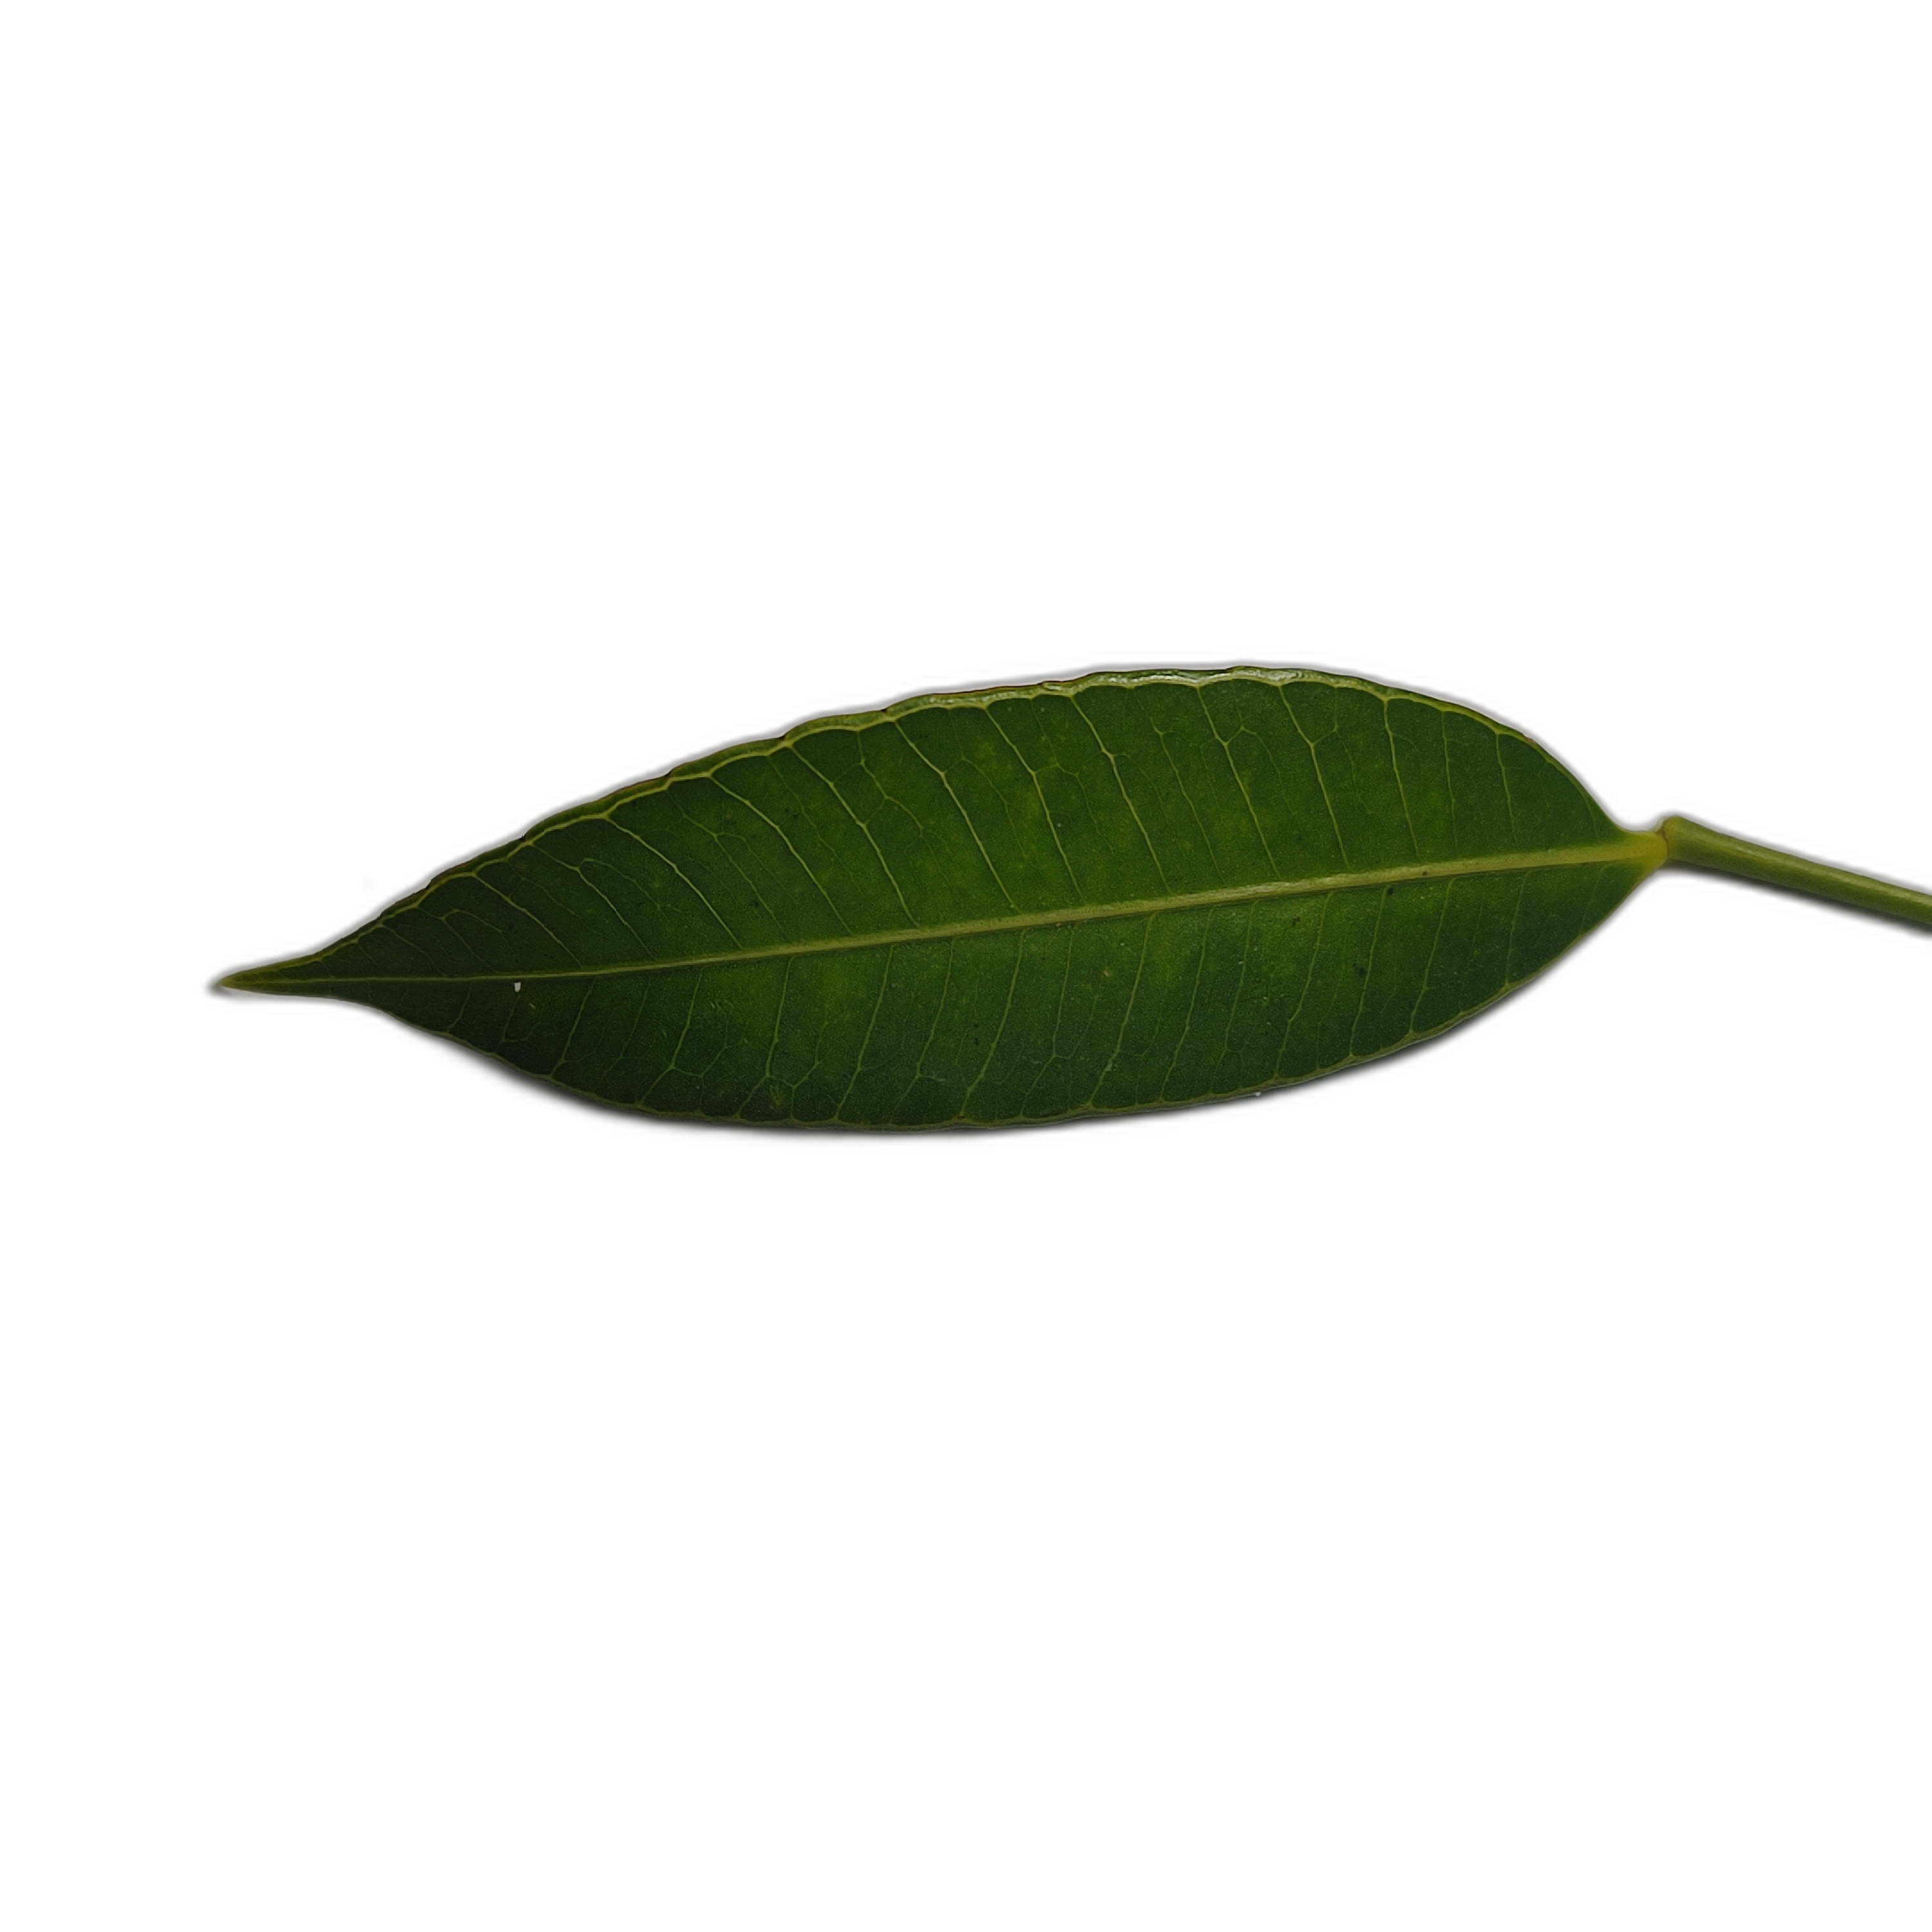
Label: healthy